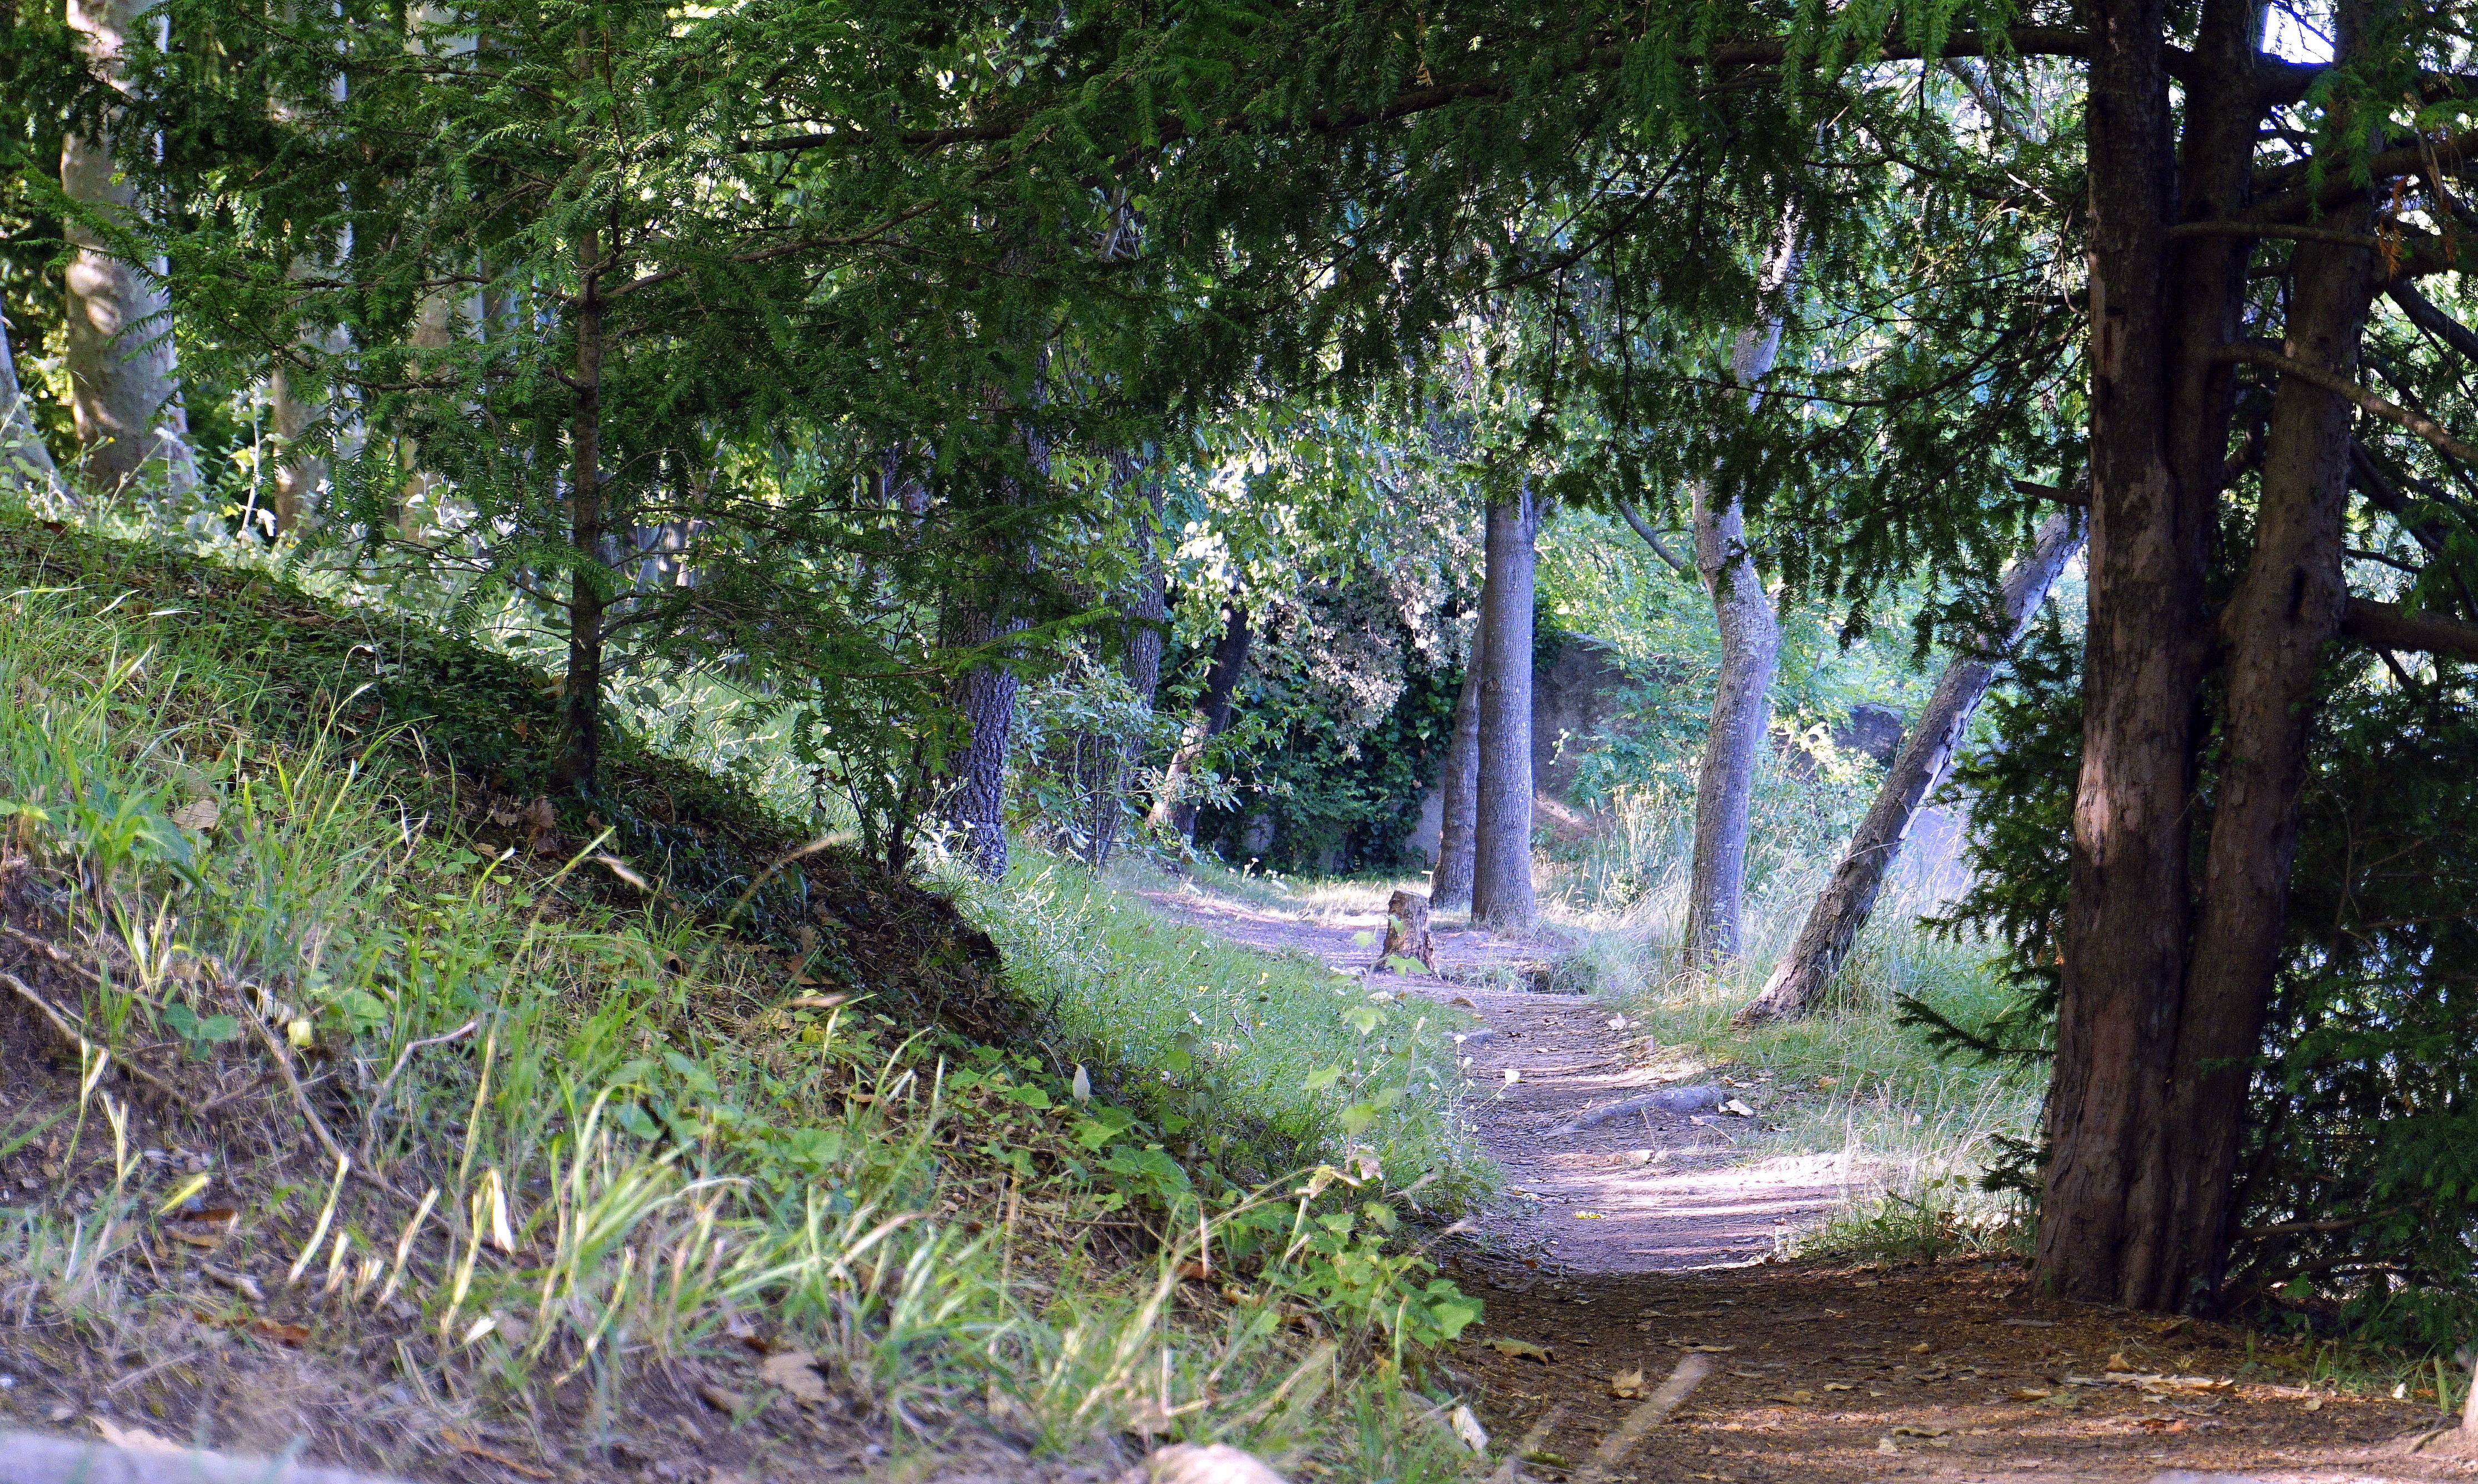
landscape, tree, nature, forest, path, hiking, trail, jungle, park, backyard, garden, trees, outdoors, rainforest, woodland, yard